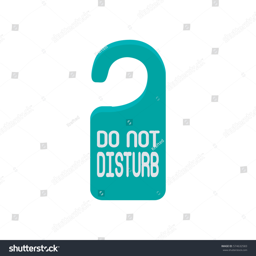
travel do not disturb flat vector icon that shows concept such as privacy , relax , sleep , can be use for personal or commercial use